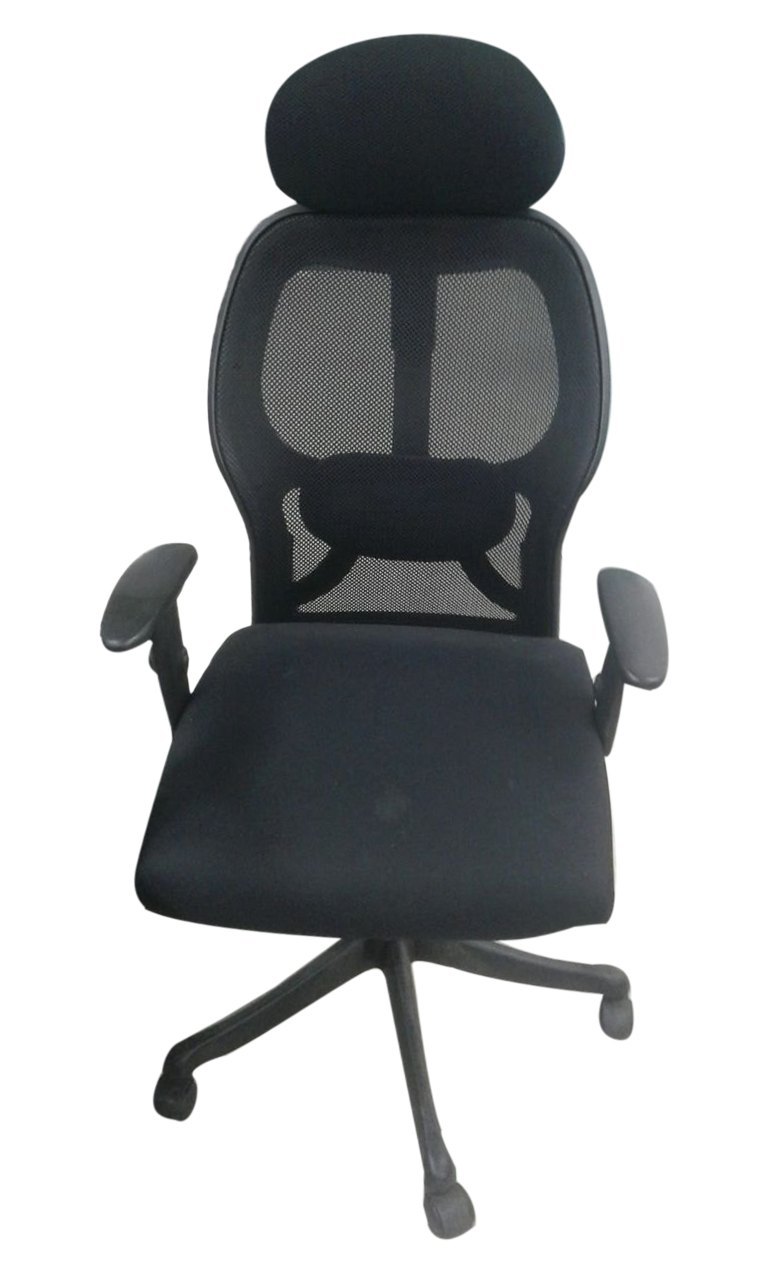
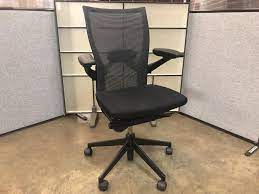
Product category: items_chair
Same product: no